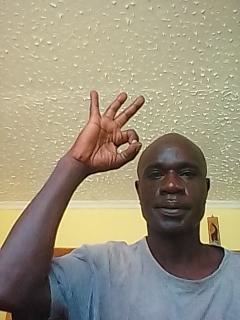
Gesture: ok